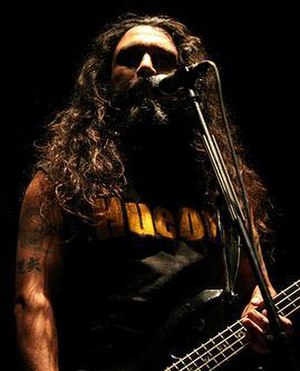
Tom Araya
Tom Araya på Unholy Alliance Tour i 2006
Tom Araya er sanger og bassist i det amerikanske thrash metal-band Slayer. Arayas familie flyttede til USA i 1966, og som 8-årig begyndte Araya at spille bas til Beatles- og Rolling Stones-sange med sin ældre bror, som spillede guitar. Araya blev uddannet i åndedrætsterapi i starten af 1980'erne, og brugte af sin personlige formue til at finansiere Slayers debutalbum Show No Mercy. Mange af Arayas tekster omhandler seriemordere, da det er et emne der interesserer ham.